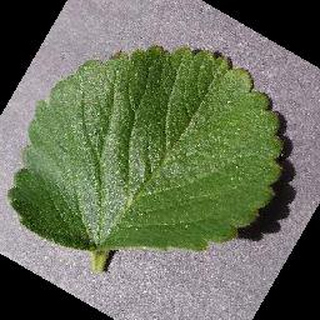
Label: healthy_strawberry